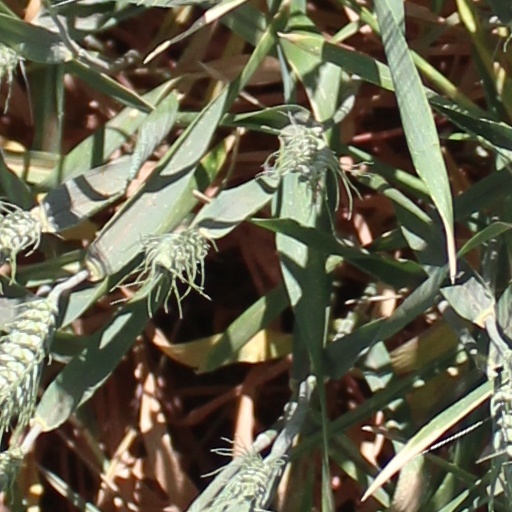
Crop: wheat